Shashi Dhoj Tulachan

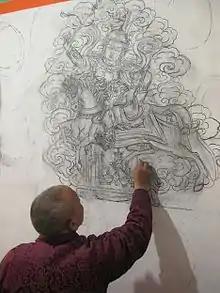
Chhairo Gompa: Lama Shashi drawing in the new gyalpo

Shashi began by assisting his father and elder brother, Krsna Dhoj Tulachan, aged 9, accompanying them to villages around Mustang.